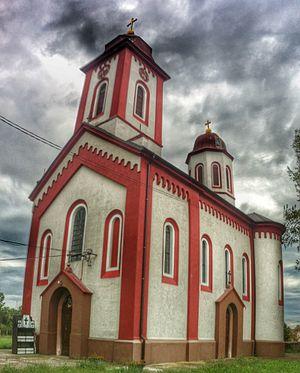
Miloševac est une localité de Serbie située dans la municipalité de Velika Plana, district de Podunavlje. elle comptait 2 894 habitants.
Cet article recense les monuments culturels du district de Podunavlje en Serbie.
L'église de la Nativité-de-la-Mère-de-Dieu de Miloševac est une église orthodoxe serbe située à Miloševac, dans la municipalité de Velika Plana et dans le district de Podunavlje en Serbie. Elle est inscrite sur la liste des monuments culturels protégés de la République de Serbie.